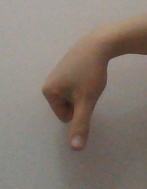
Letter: waw